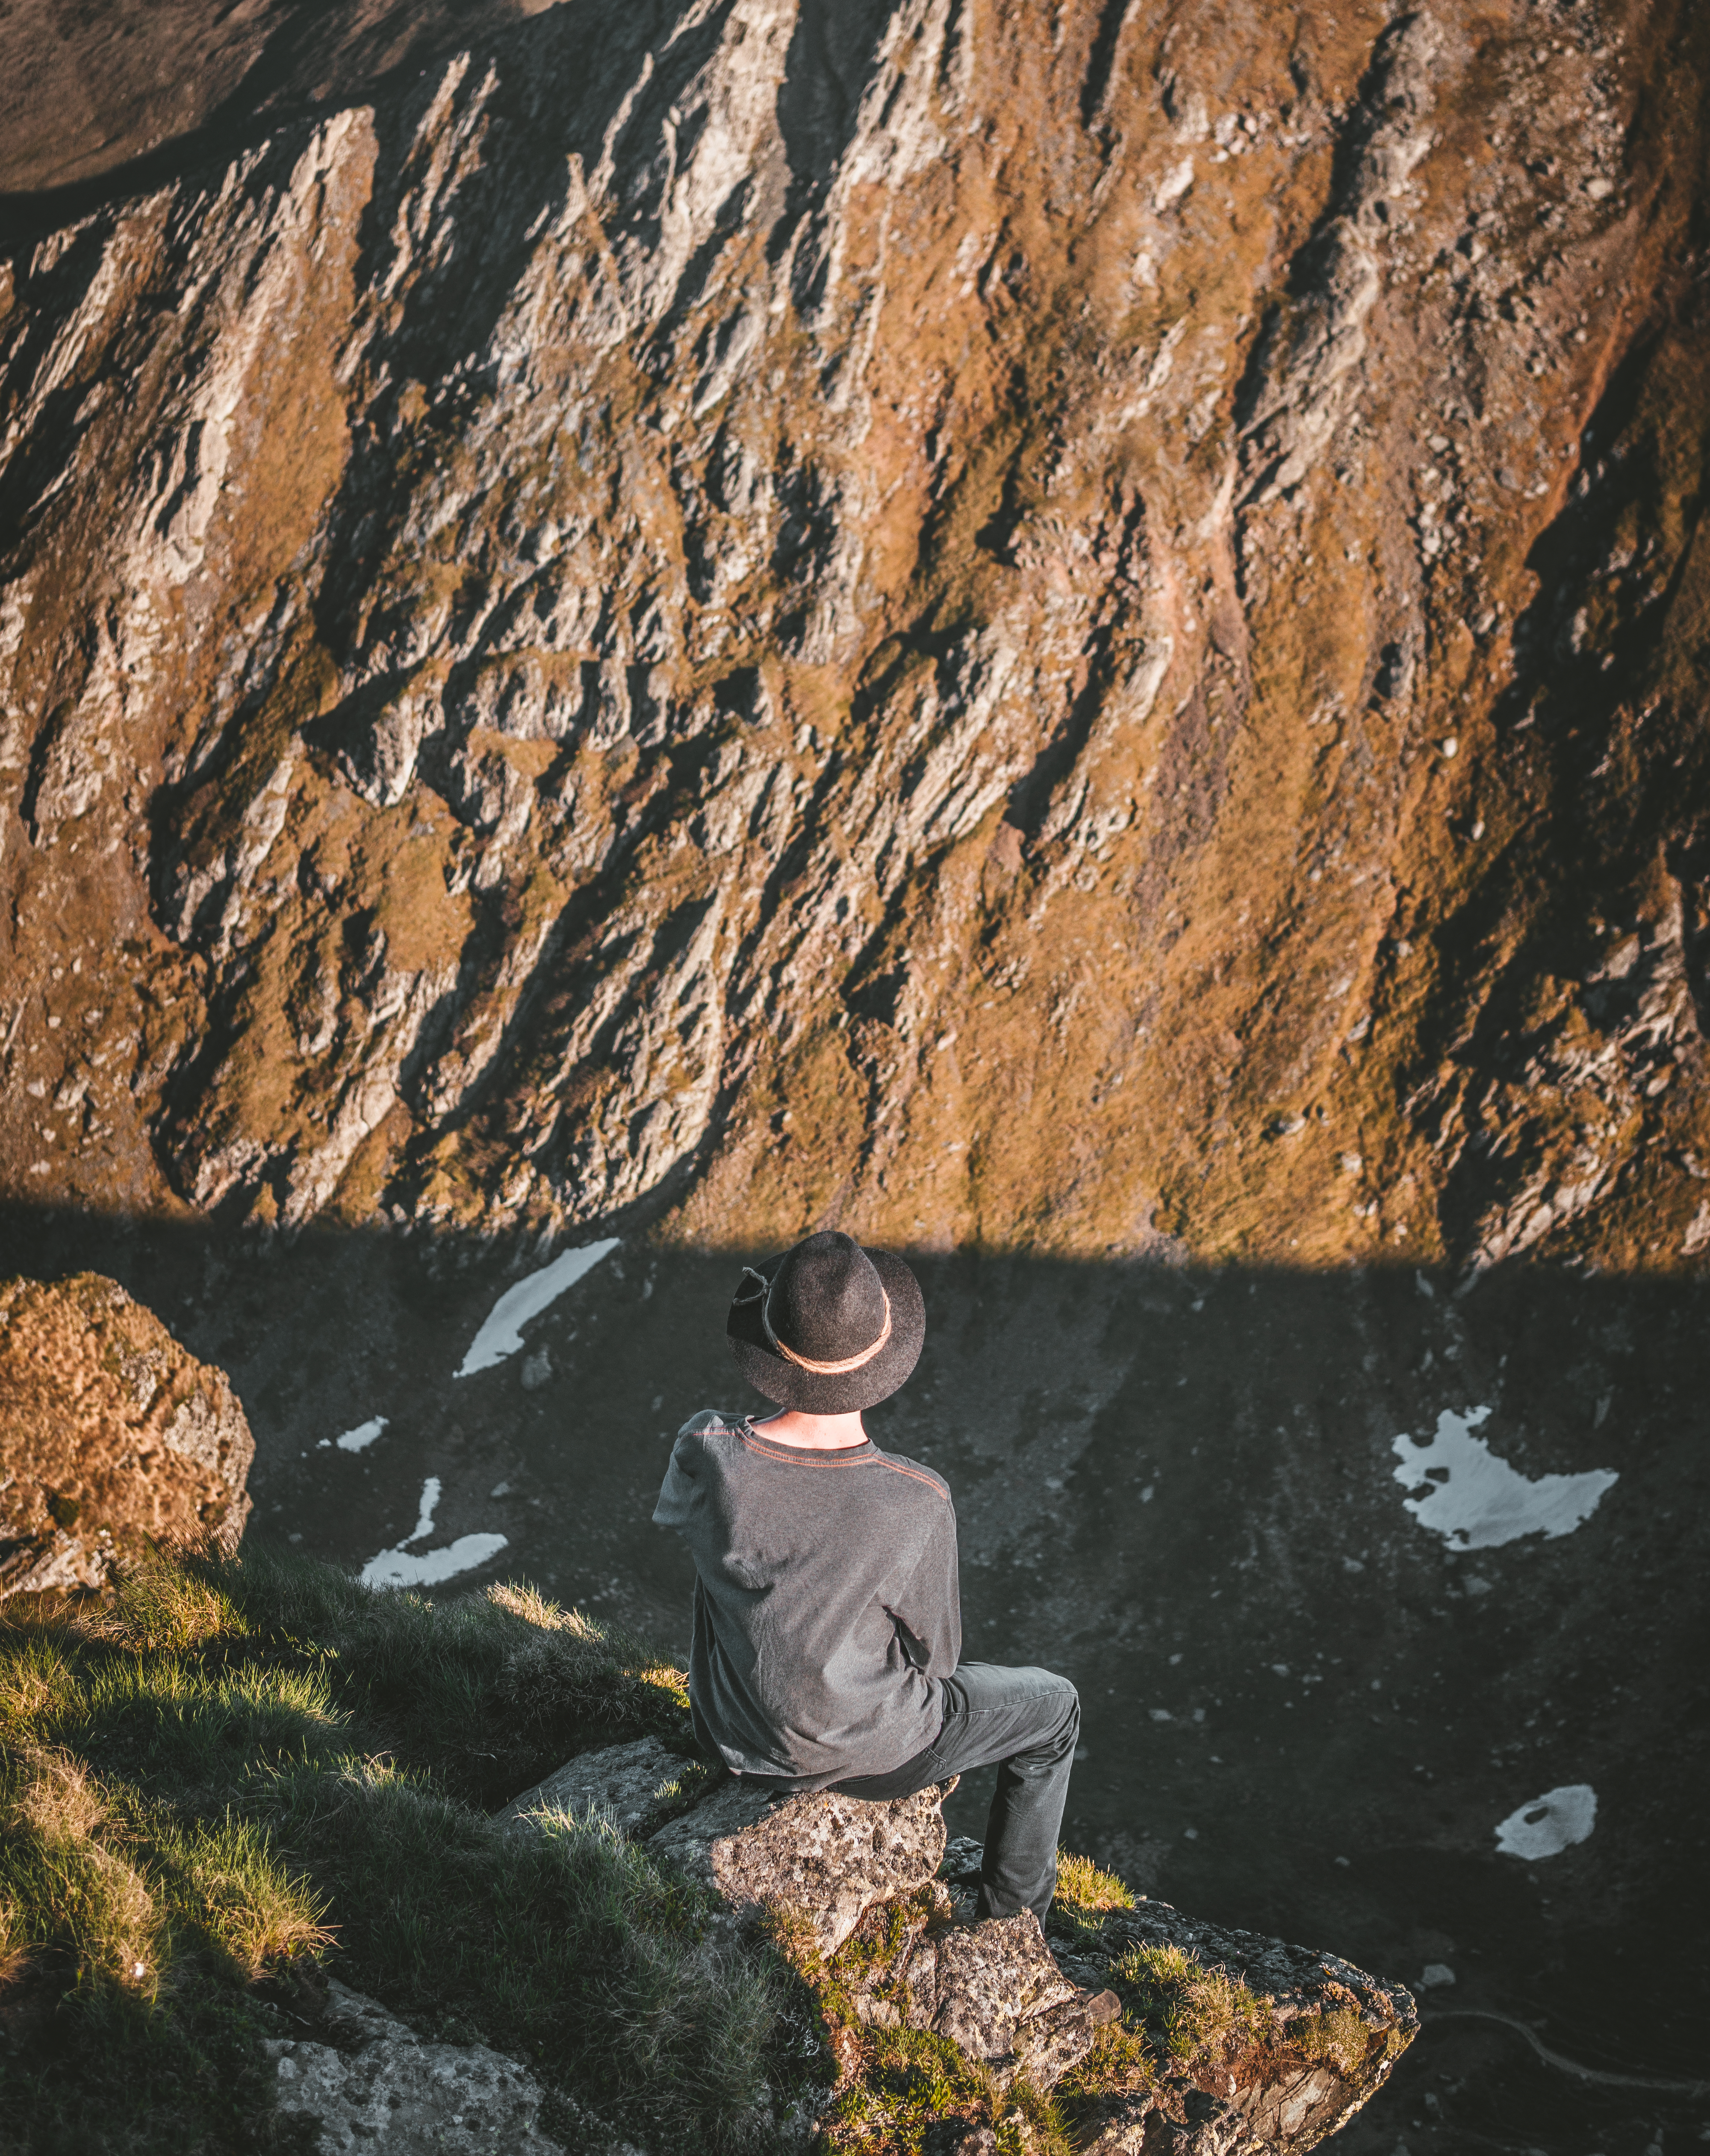
natural, rock, geology, geological phenomenon, bedrock, formation, fault, cliff, adventure, terrain, recreation, outcrop, geologist, wadi